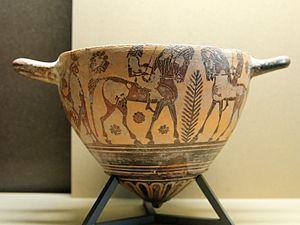
Cavaliers. Face A d'un mastos corinthien à figures noires, vers 570-550 av. J.-C.